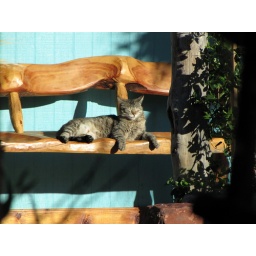
Minnow, the house cat at Riverbend Resort, our favorite place to stay in Truth or Consequences, New Mexico